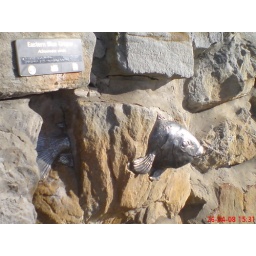
A metal fish stuck in the wall